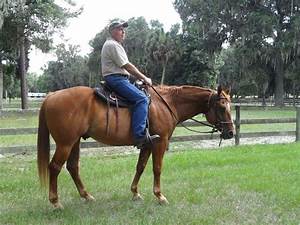
Label: cavallo